History of Yemen

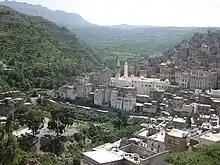
Jibla became the capital of the Sulayhid dynasty

Esimiphaios was a local Christian lord, mentioned in an inscription celebrating the burning of an ancient Sabaean palace in Marib to build a church on its ruins. Three new churches were built in Najran alone. Many tribes did not recognize Esimiphaios's authority. Esimiphaios was displaced in 531 by a warrior named Abraha, who refused to leave Yemen and declared himself an independent king of Himyar. Emperor Justinian I sent an embassy to Yemen. He wanted the officially "Christian" Himyarites to use their influence on the tribes in inner Arabia to launch military operations against Persia. Justinian I bestowed the "dignity of king" upon the Arab sheikhs of Kinda and Ghassan in central and north Arabia. From early on, Roman and Byzantine policy was to develop close links with the powers of the coast of the Red Sea. They were successful in converting Aksum and influencing their culture. The results with regard to Yemen were rather disappointing.